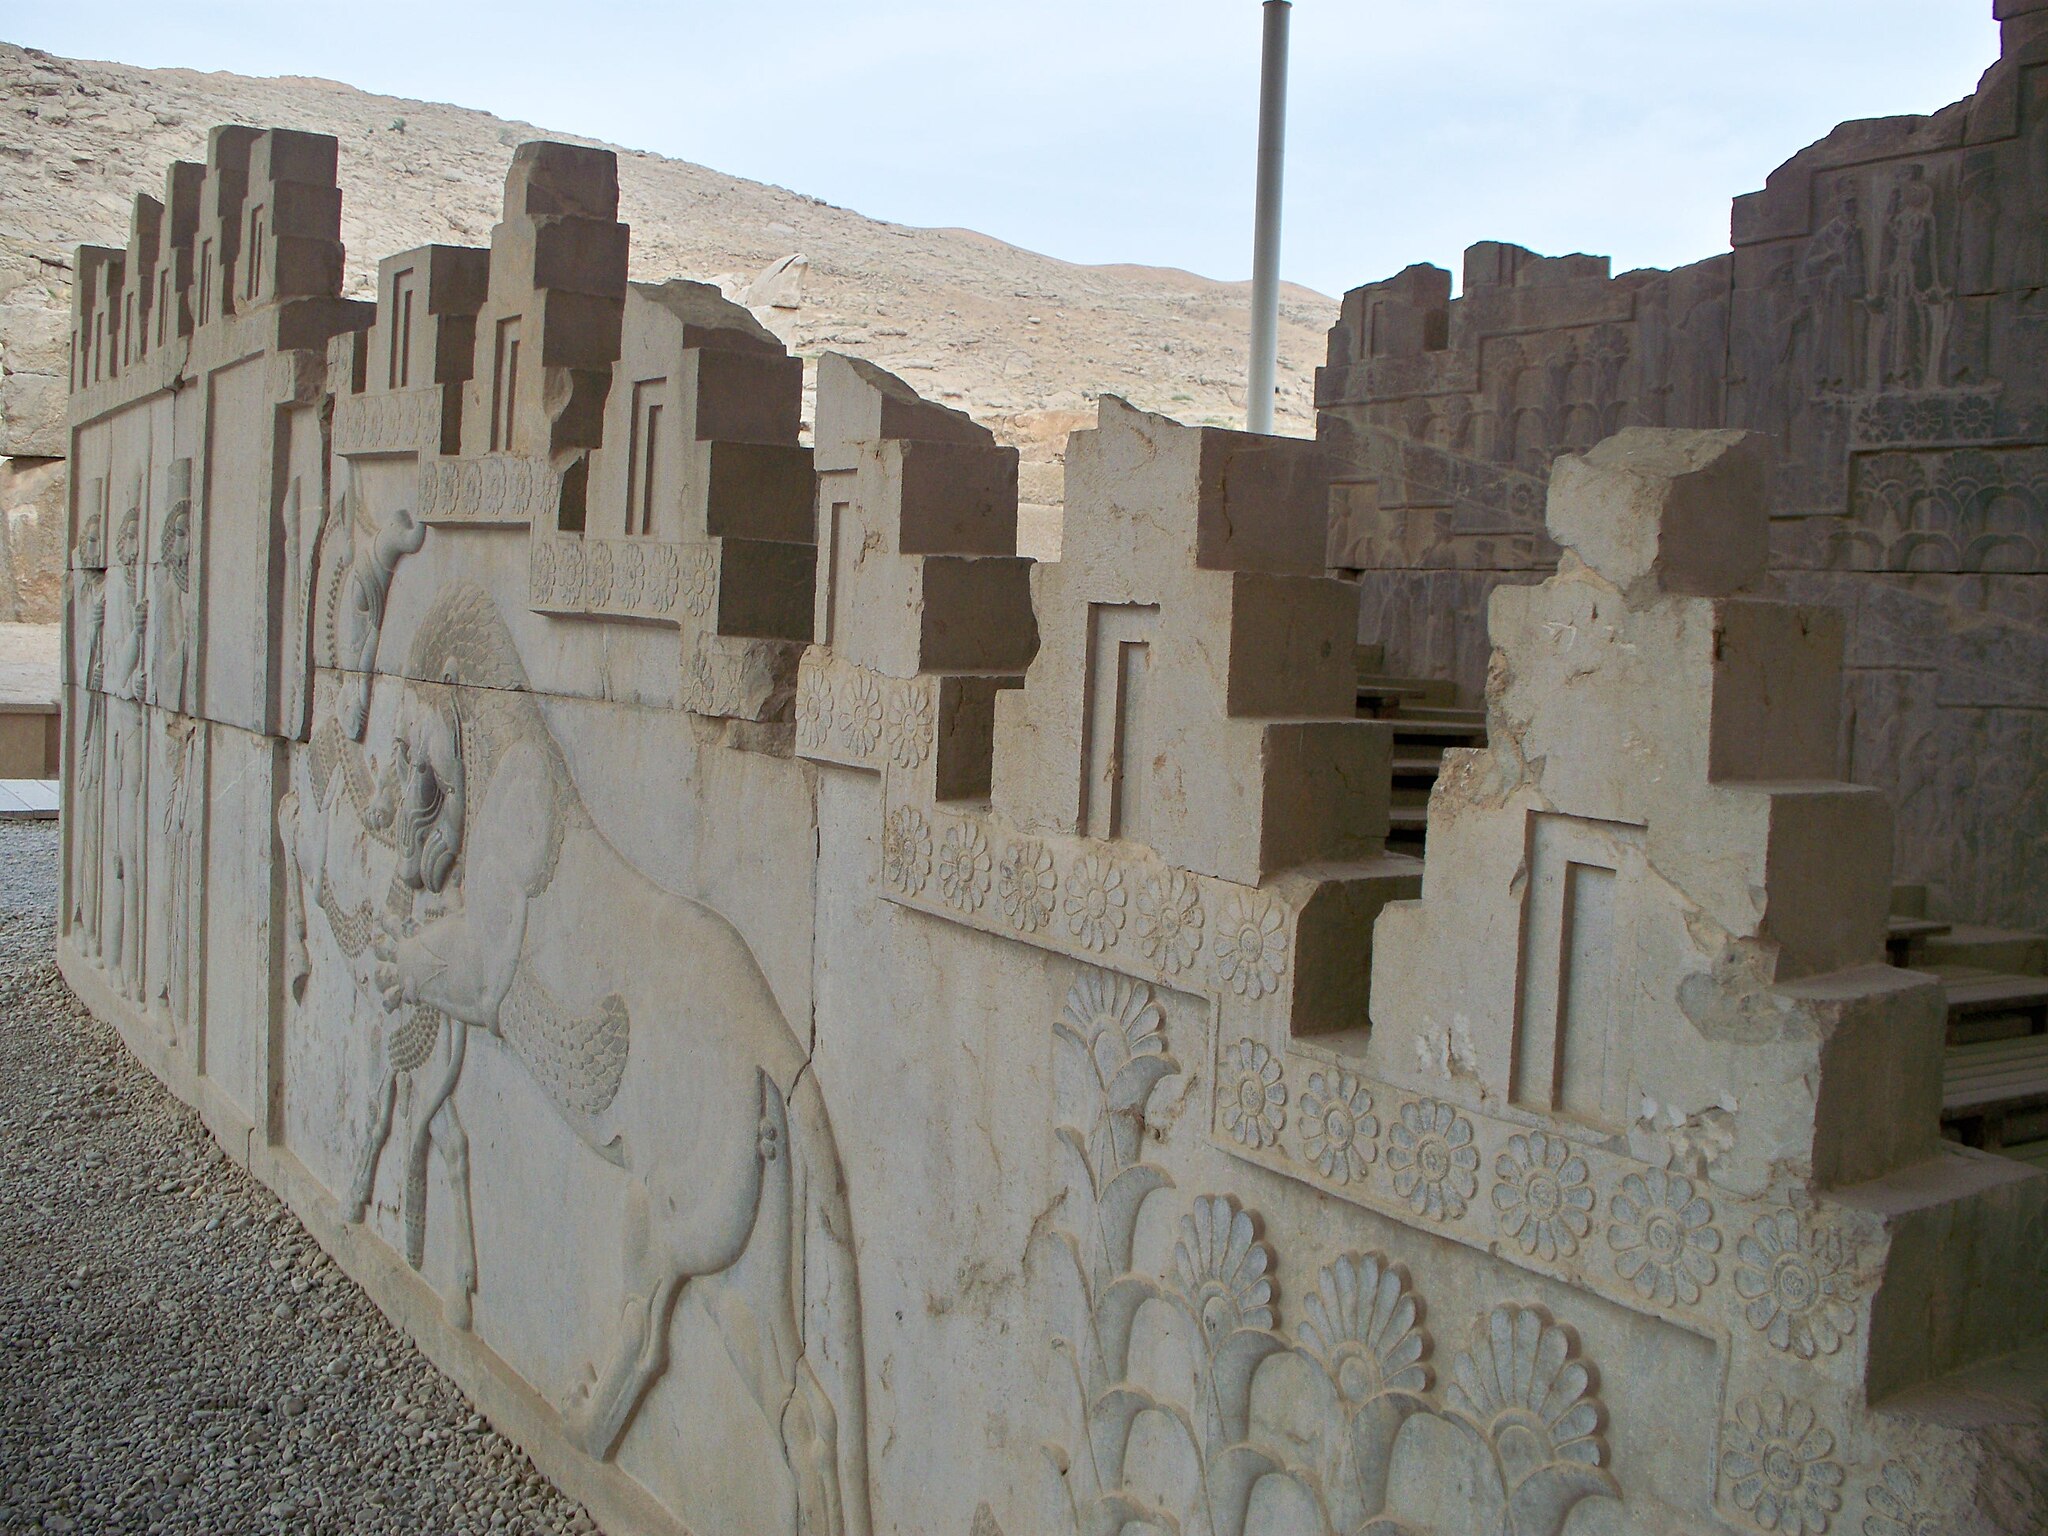
Title: Persepolis, Iran (28522804140)
Description: Are you dreaming of visiting Iran? See Ancient Persepolis? I will be glad to talk about this topic in the messenger www.messenger.com/t/zametki Мечтаешь посетить Иран? Увидеть Древний Персеполис? Буду рад пообщаться на эту тему в мессенжере www.messenger.com/t/zametki
Date: 2008-01-01 12:06
Categories: Flickr images reviewed by FlickreviewR 2, 2008 in Persepolis, Northern staircase of Tripylon, Photographs by Sasha India